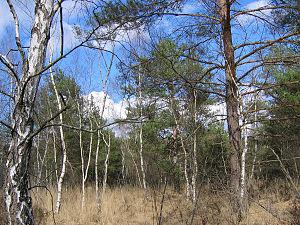
La Sologne est une région naturelle forestière française de la région Centre-Val de Loire comprise entre la Loire et l'un de ses affluents, le Cher.